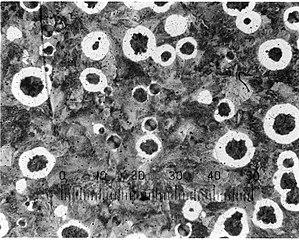
La fonte, en métallurgie, est un alliage de fer et de carbone dont la teneur est supérieure à 2%. Le carbone, qui est en sursaturation dans les fontes, peut précipiter sous forme de graphite ou de cémentite Fe₃C. Elles se distinguent par rapport aux autres alliages de par leur excellente coulabilité.